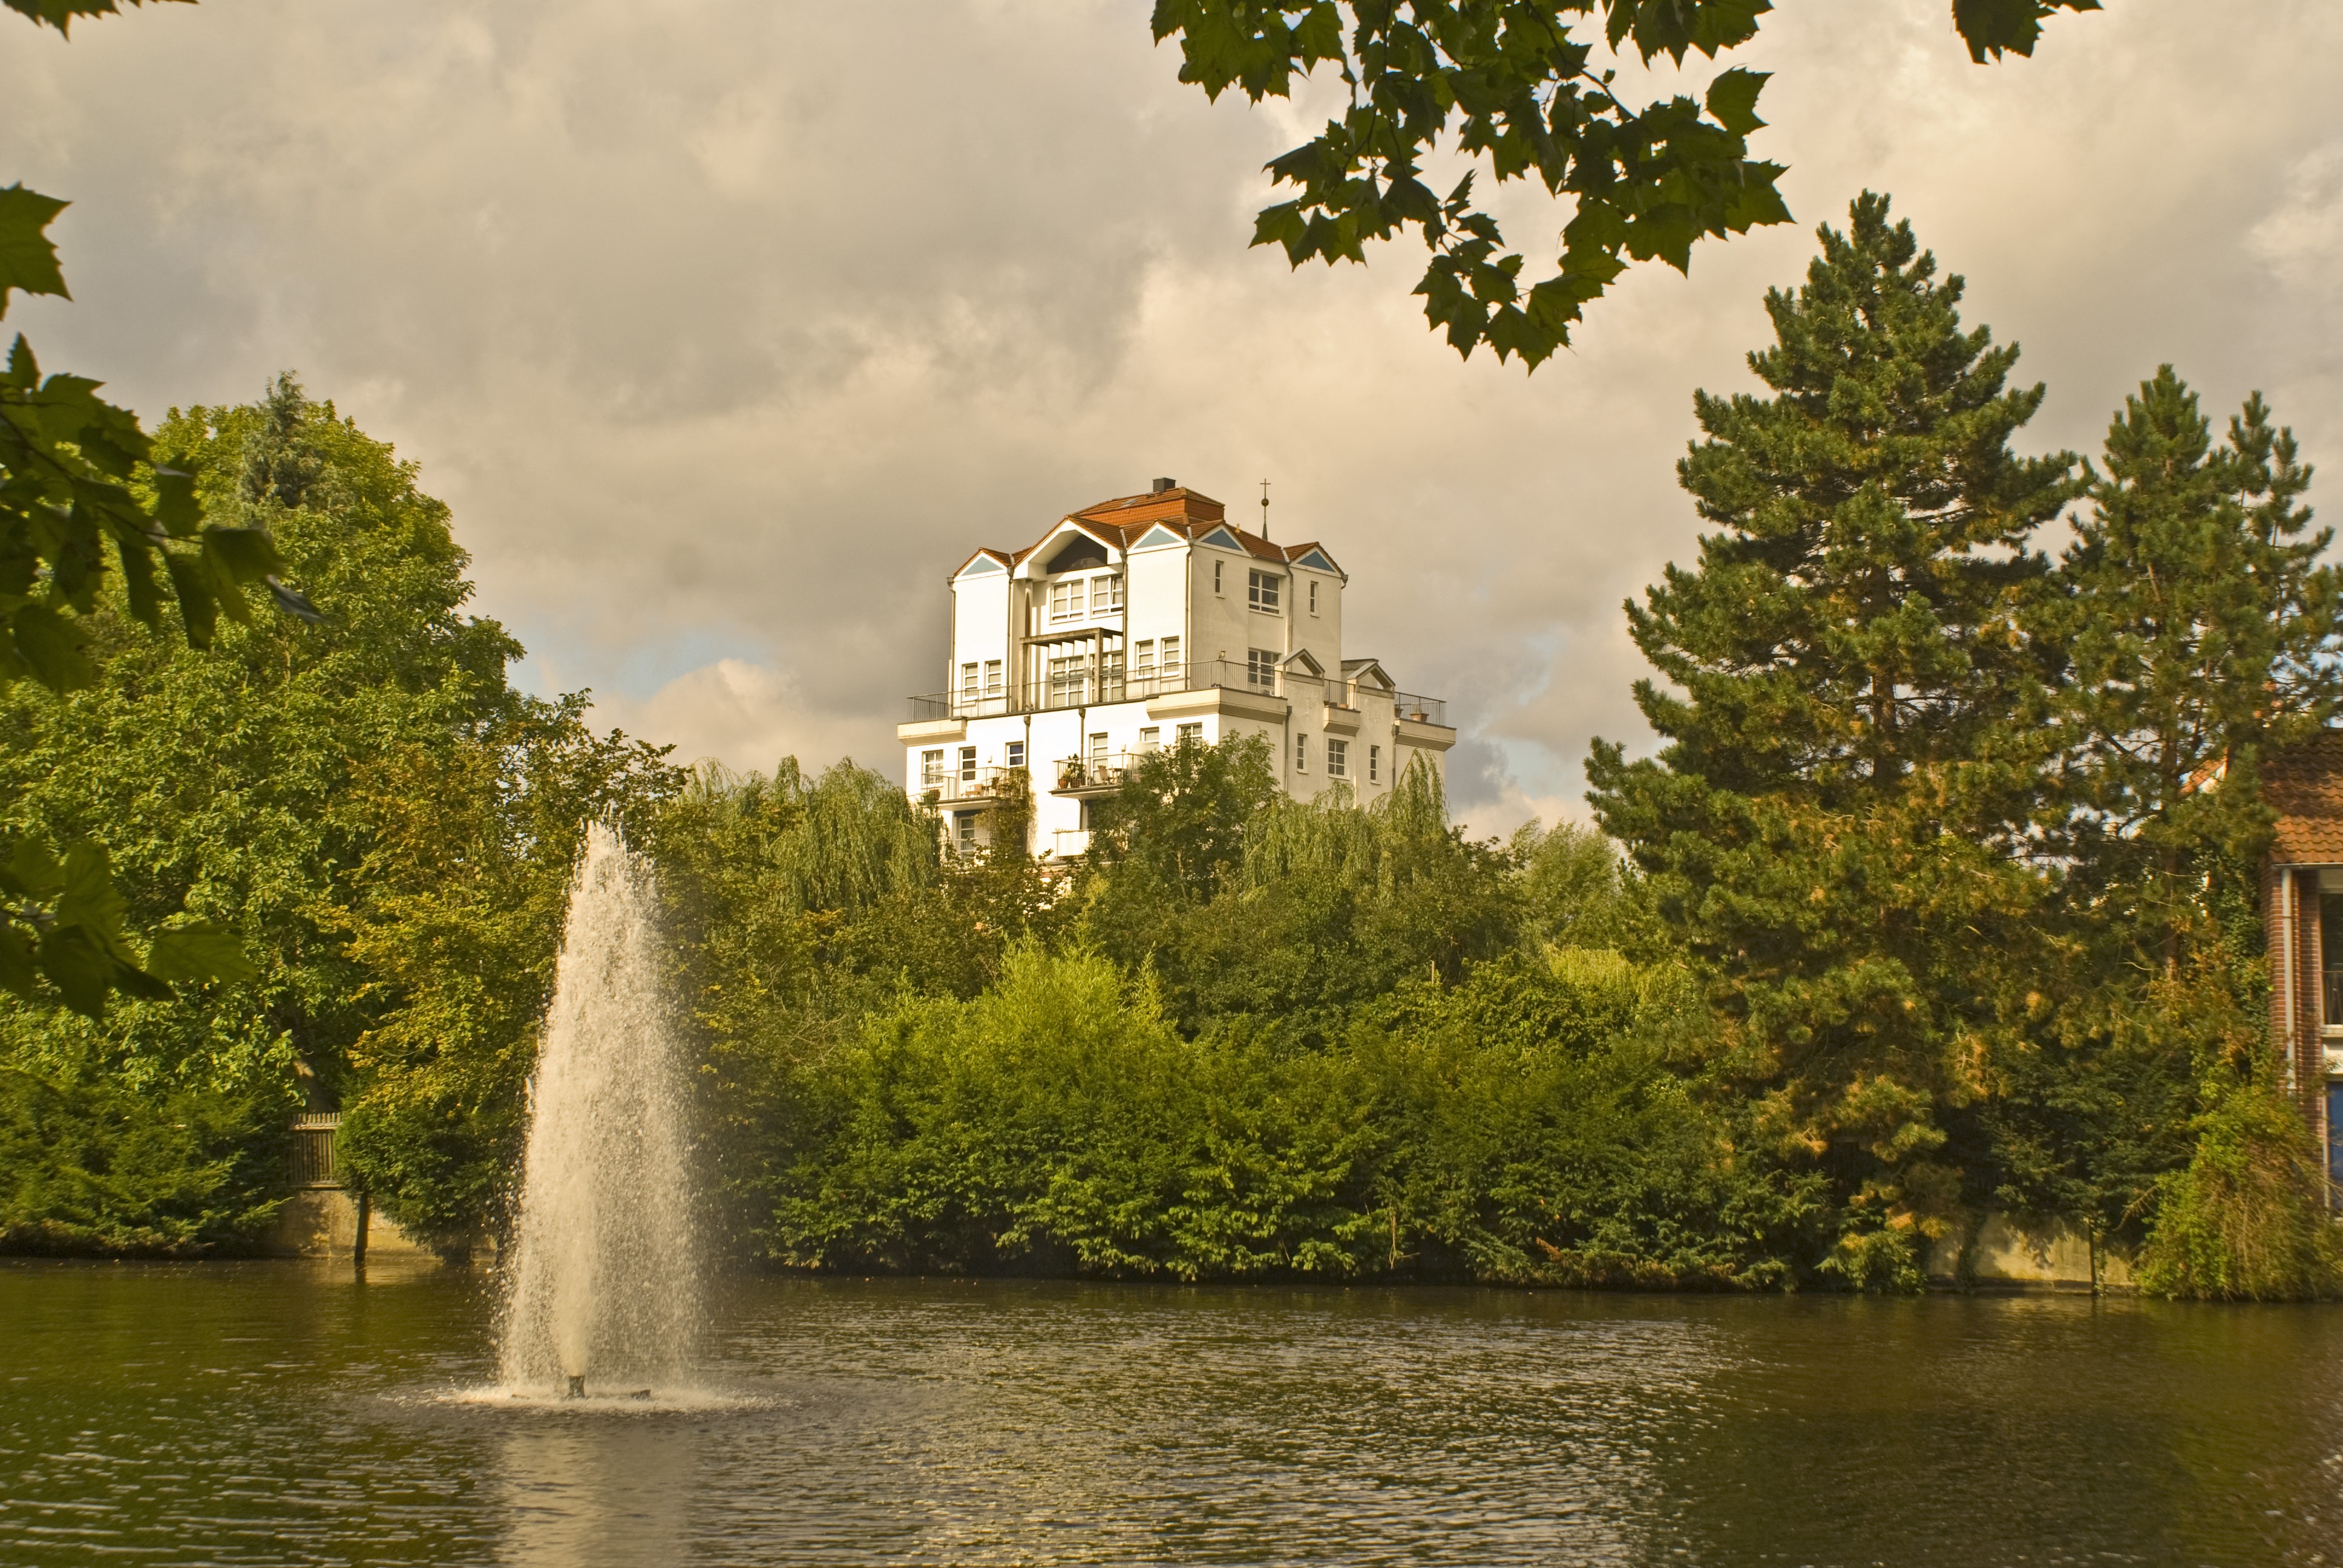
tree, water, sunlight, flower, lake, chateau, river, pond, reflection, autumn, park, garden, water fountain, waterway, fountain, water feature, woody plant, uelzen, mill tower, council pond